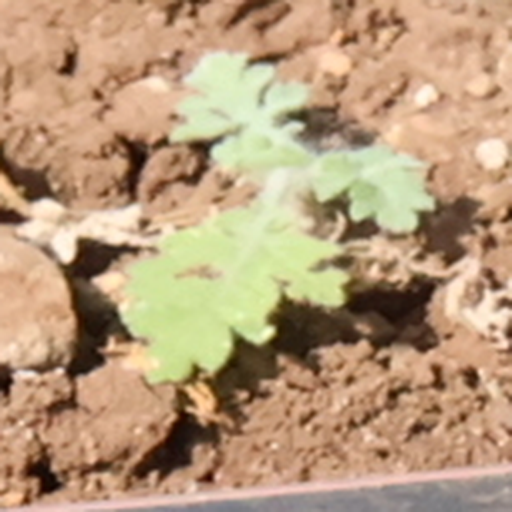
Weed species: Gajar_gavat_(Parthenium hysterophorus)